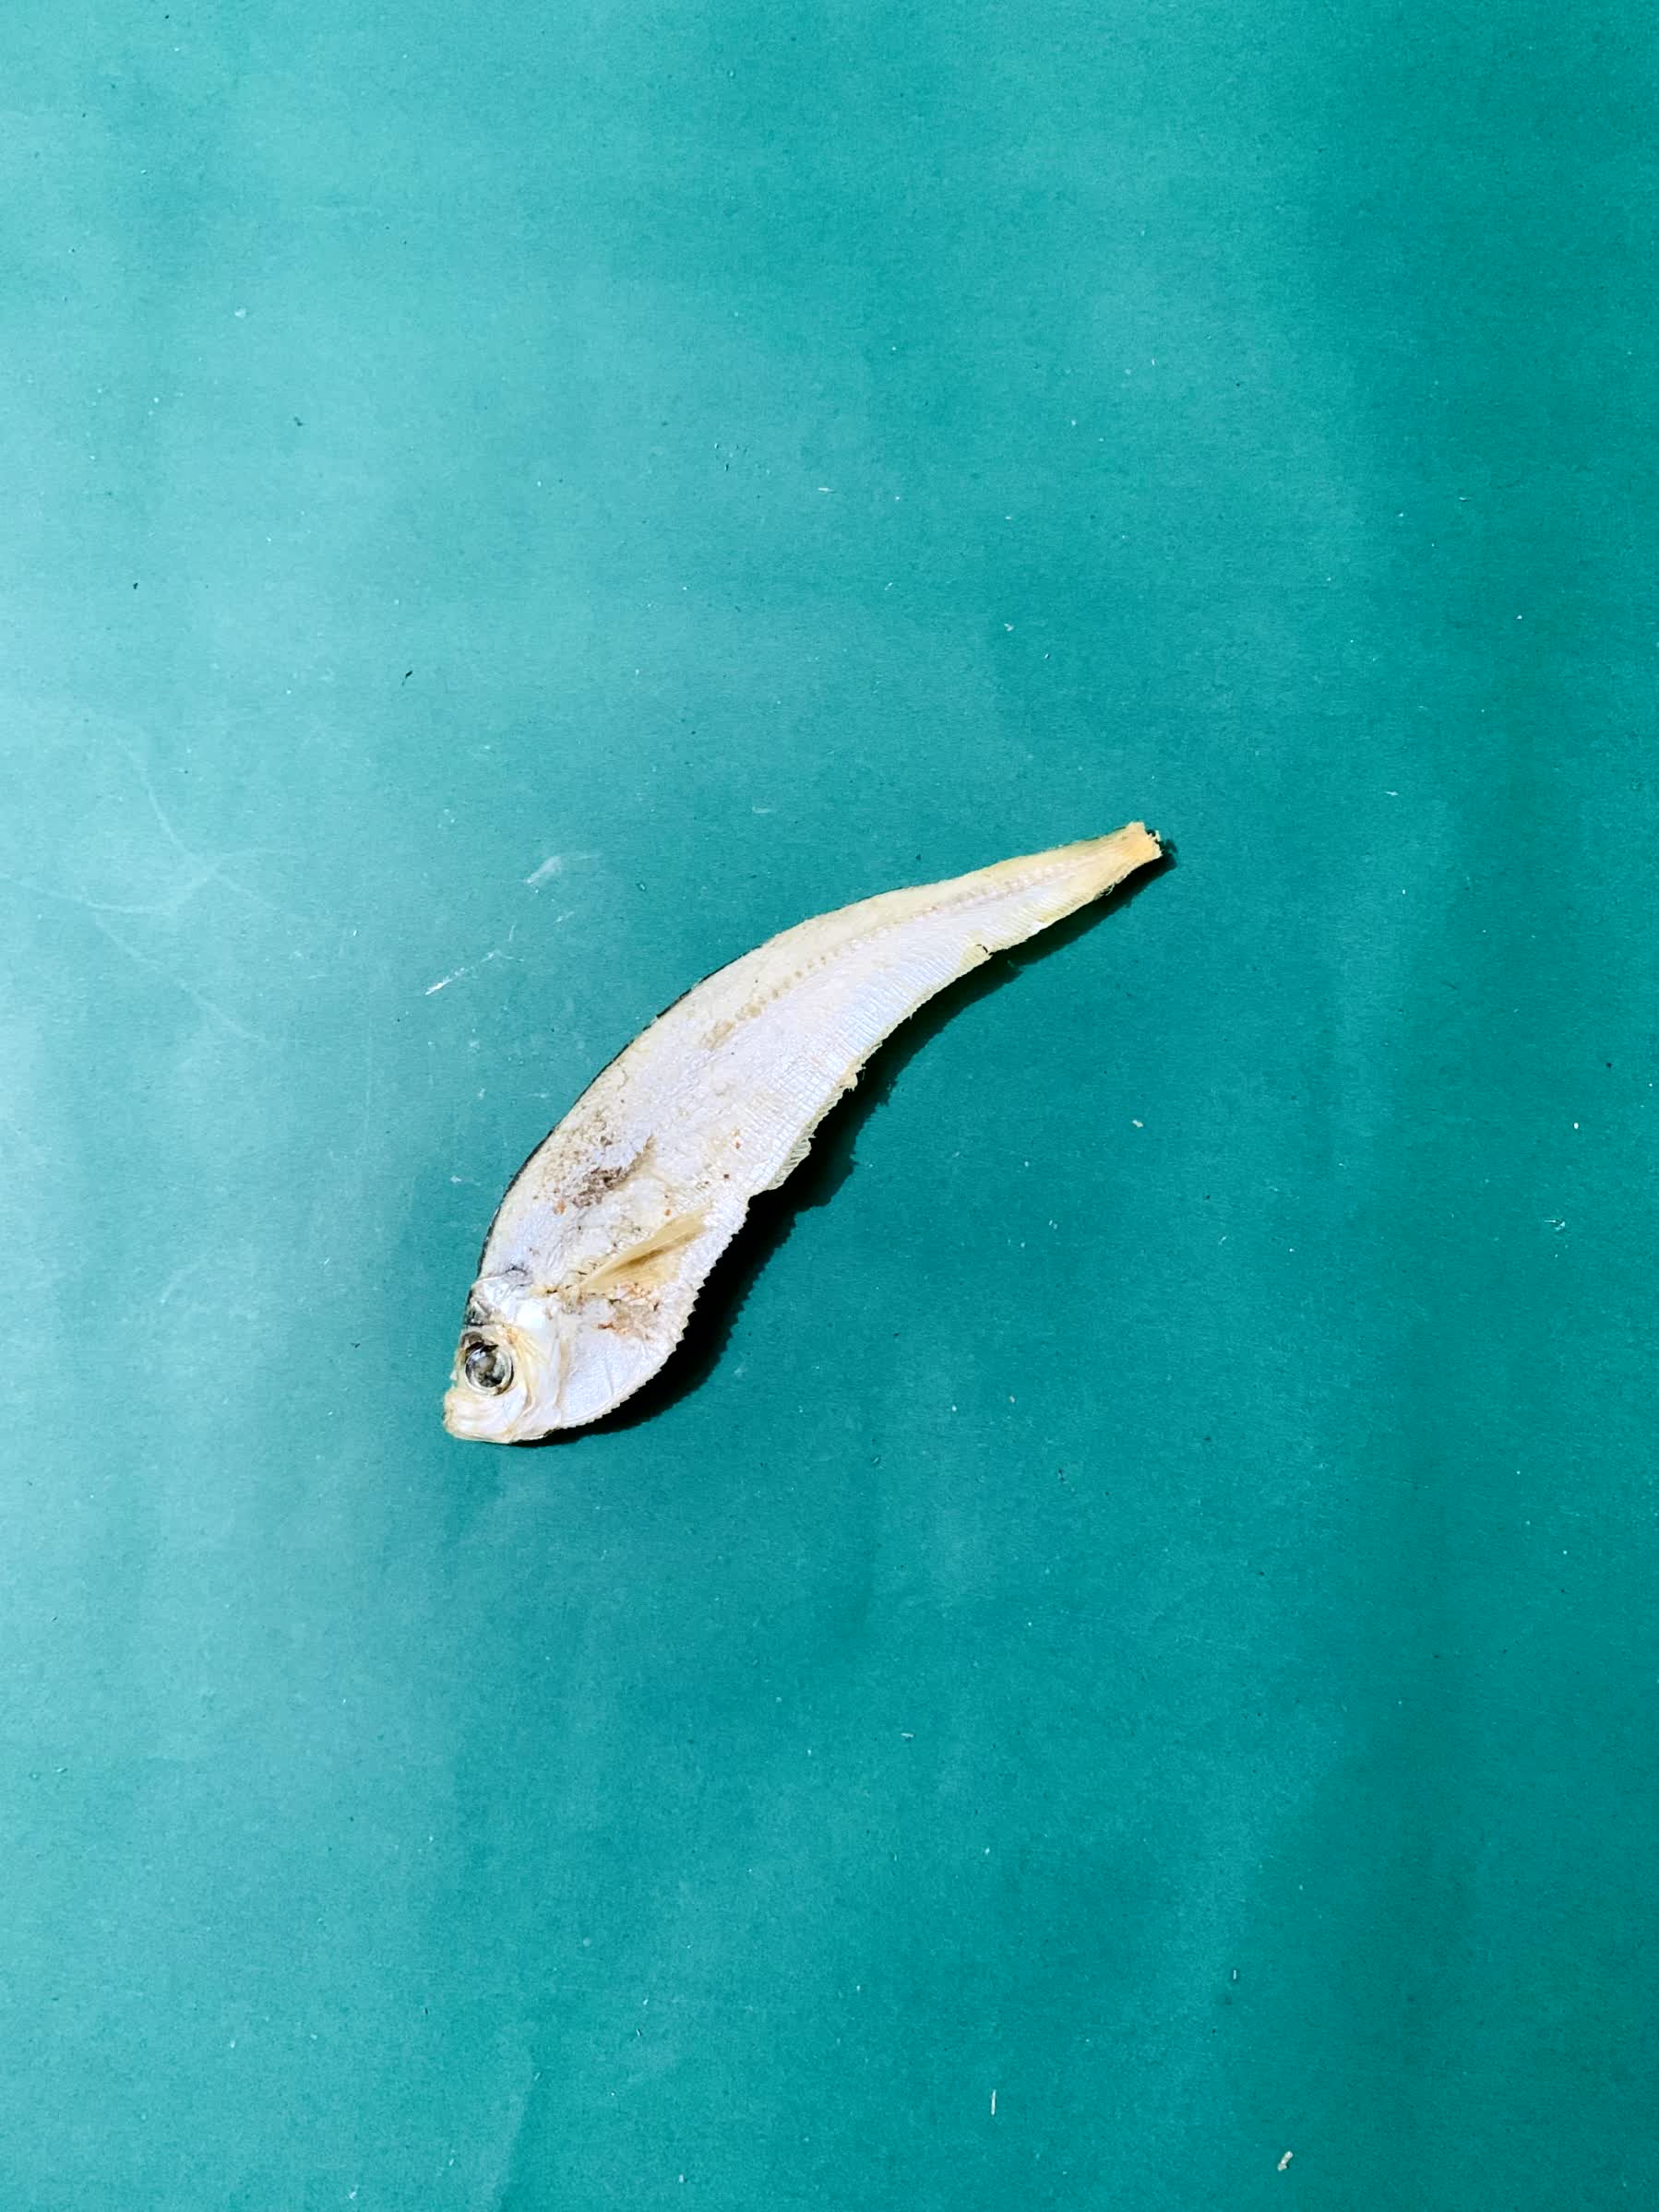
Species: Shukna Feuwa